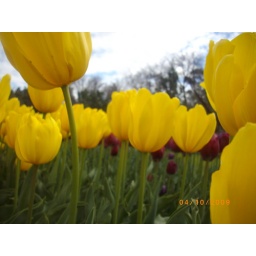
at a park in the center of town there is a huge display of tulips mainly red yellow white and purple